Thunderbolt tank

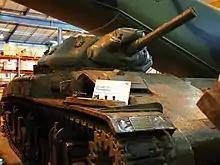
The Australian War Memorial's AC3 in 2013

At the end of World War II all but three Australian Cruiser tanks were disposed of by the Australian government. The 65 tanks that were not required to serve as a physical record in war museums in Australia and the UK were sold off by the Commonwealth Disposals Commission. One of the three saved was the only completed AC3 (serial number 8066) which is now located at the Treloar Resource Centre at the Australian War Memorial in Canberra.